Funkabwehr

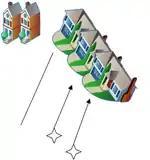
Example 3. Reflective direction finding

The aerial of a transmitter radiated in the direction of a wall or the front of a house. The very close-range DF point almost always to the point on the wall which would be reached by the imaginary prolongation of the direction of the antenna.